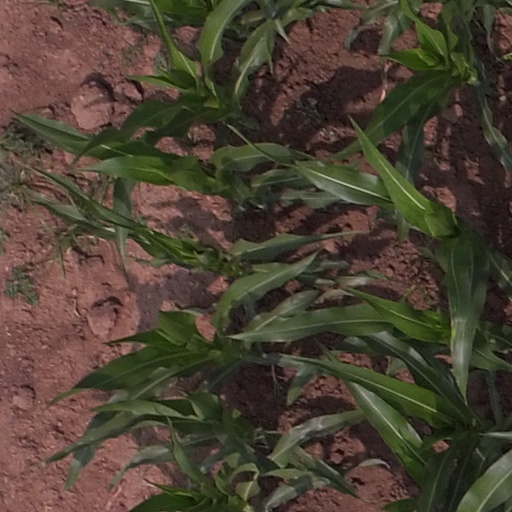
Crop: maize; corn